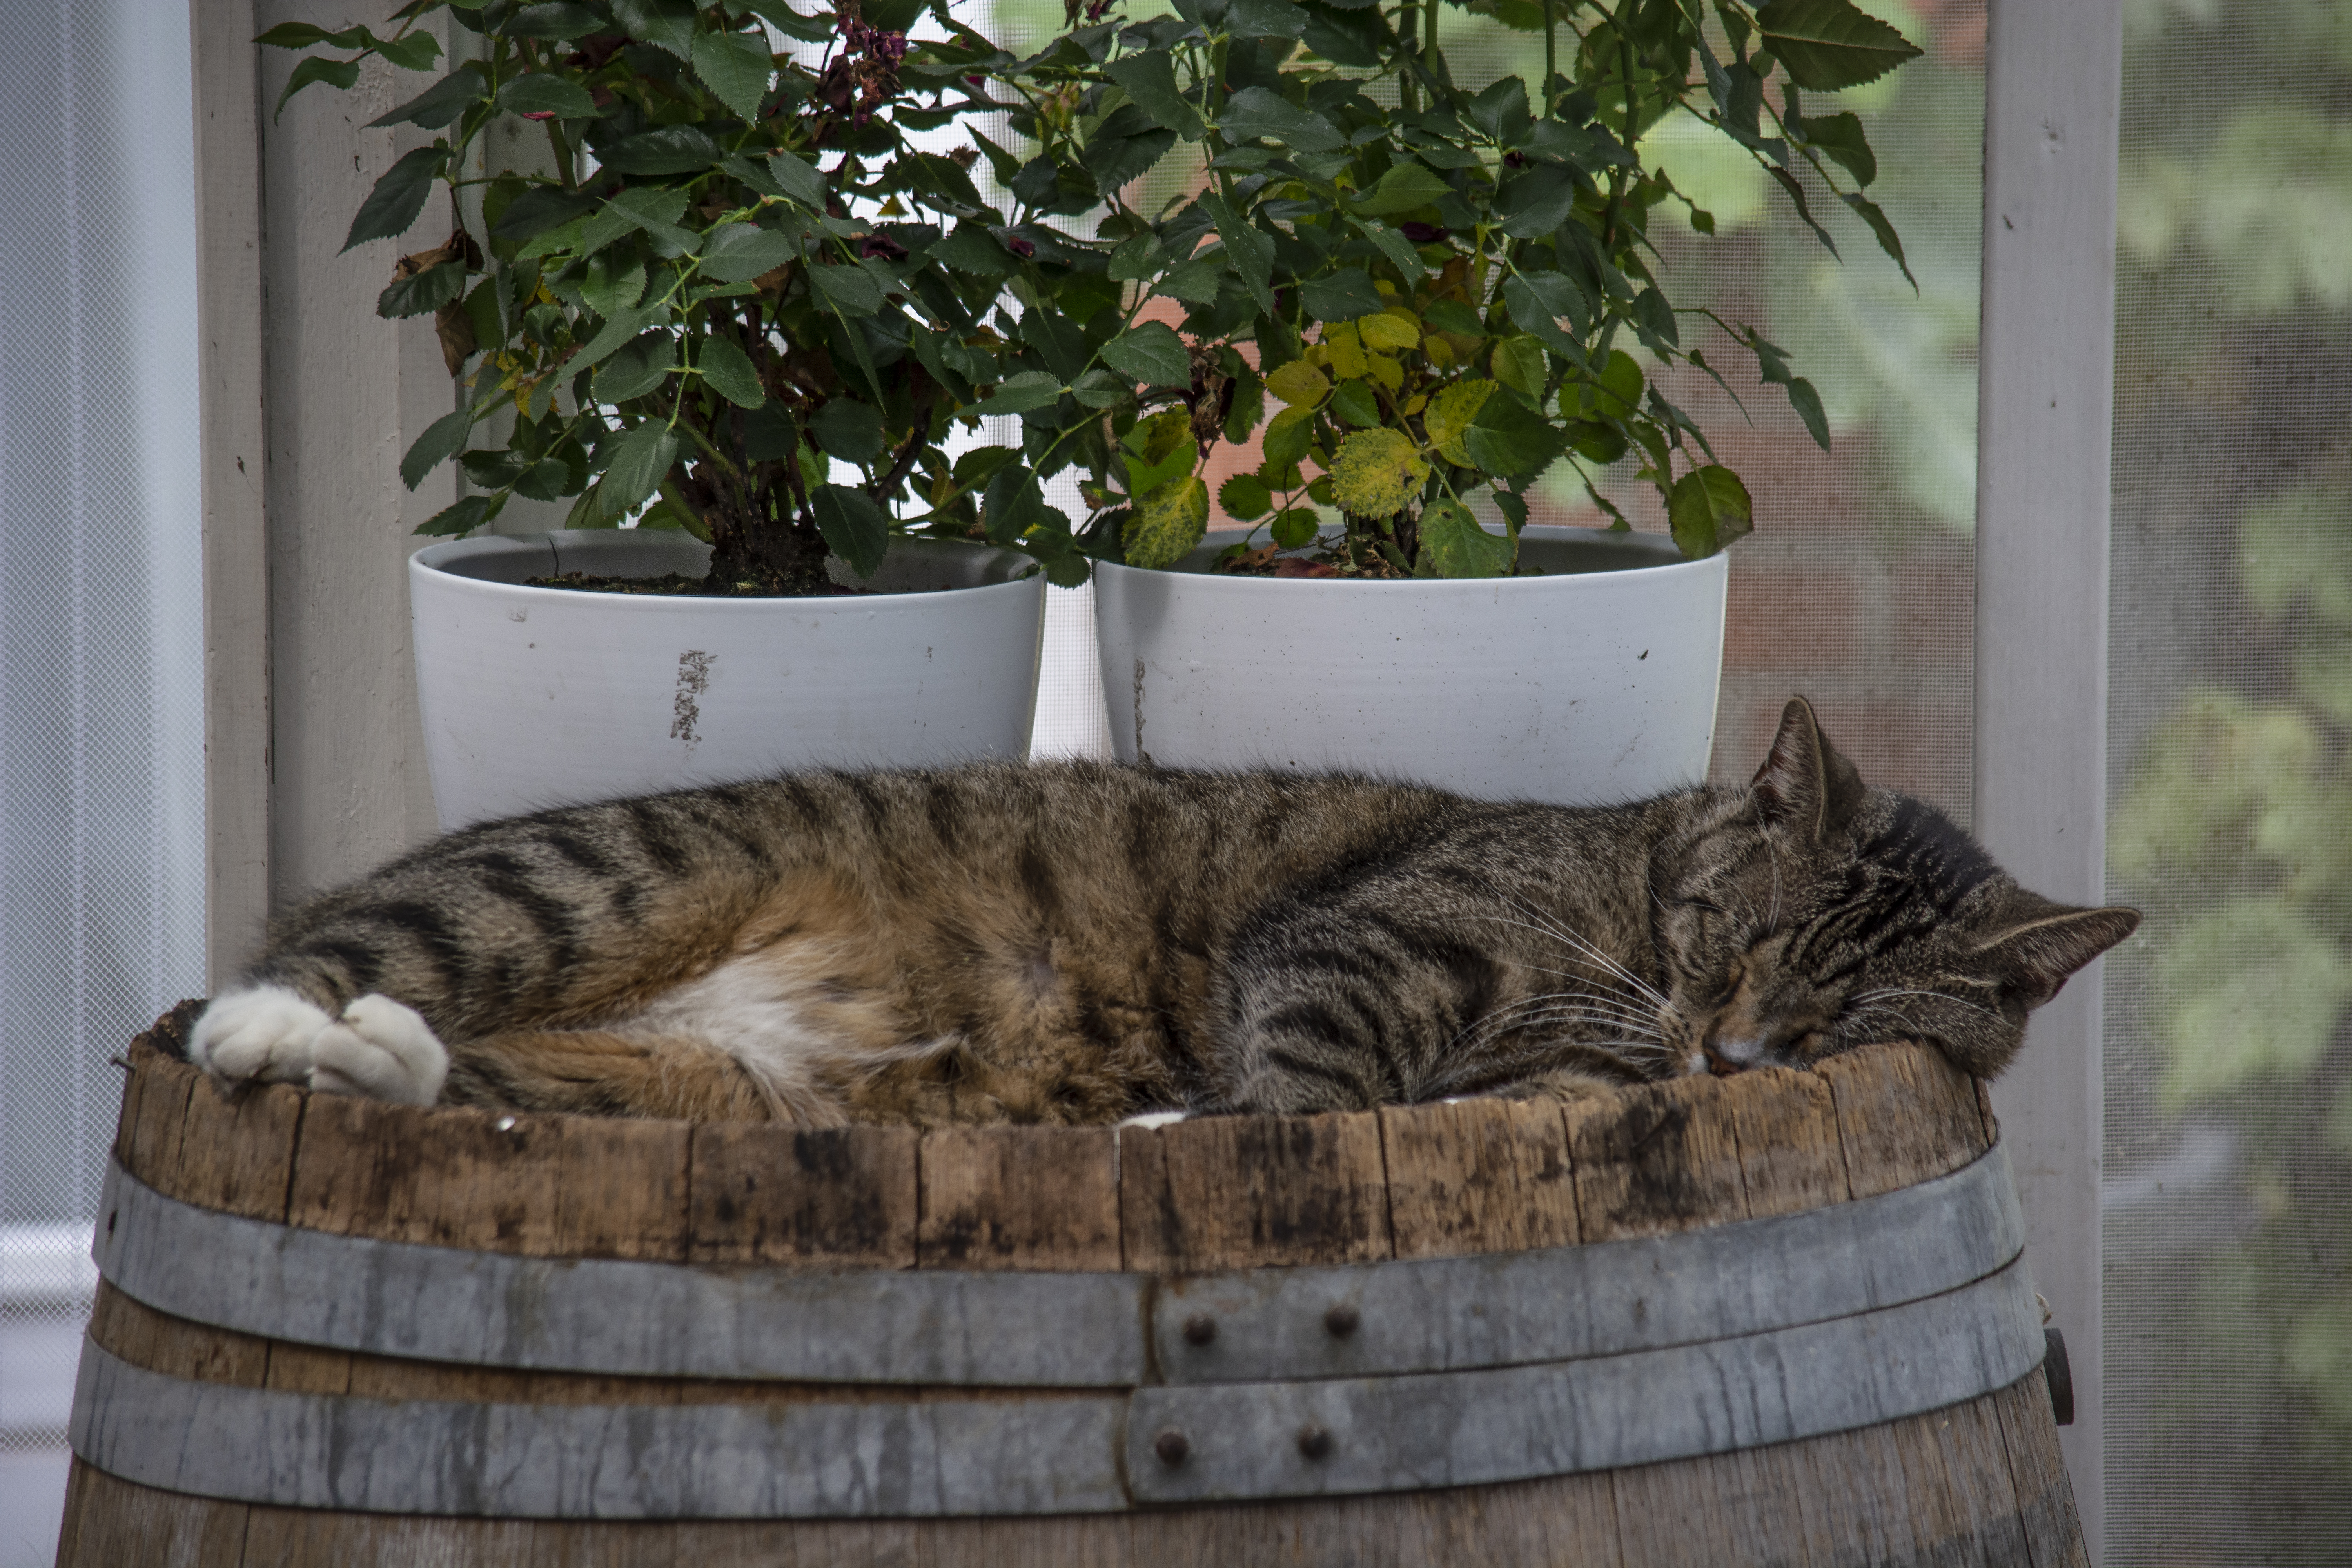
cute, cat, felidae, carnivore, wood, plant, small to medium sized cats, whiskers, comfort, grass, tail, terrestrial animal, domestic short haired cat, houseplant, fur, tree, wildlife, window, hardwood, trunk